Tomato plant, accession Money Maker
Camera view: horizontal (90 deg, fisheye); turntable rotation: 270 degrees
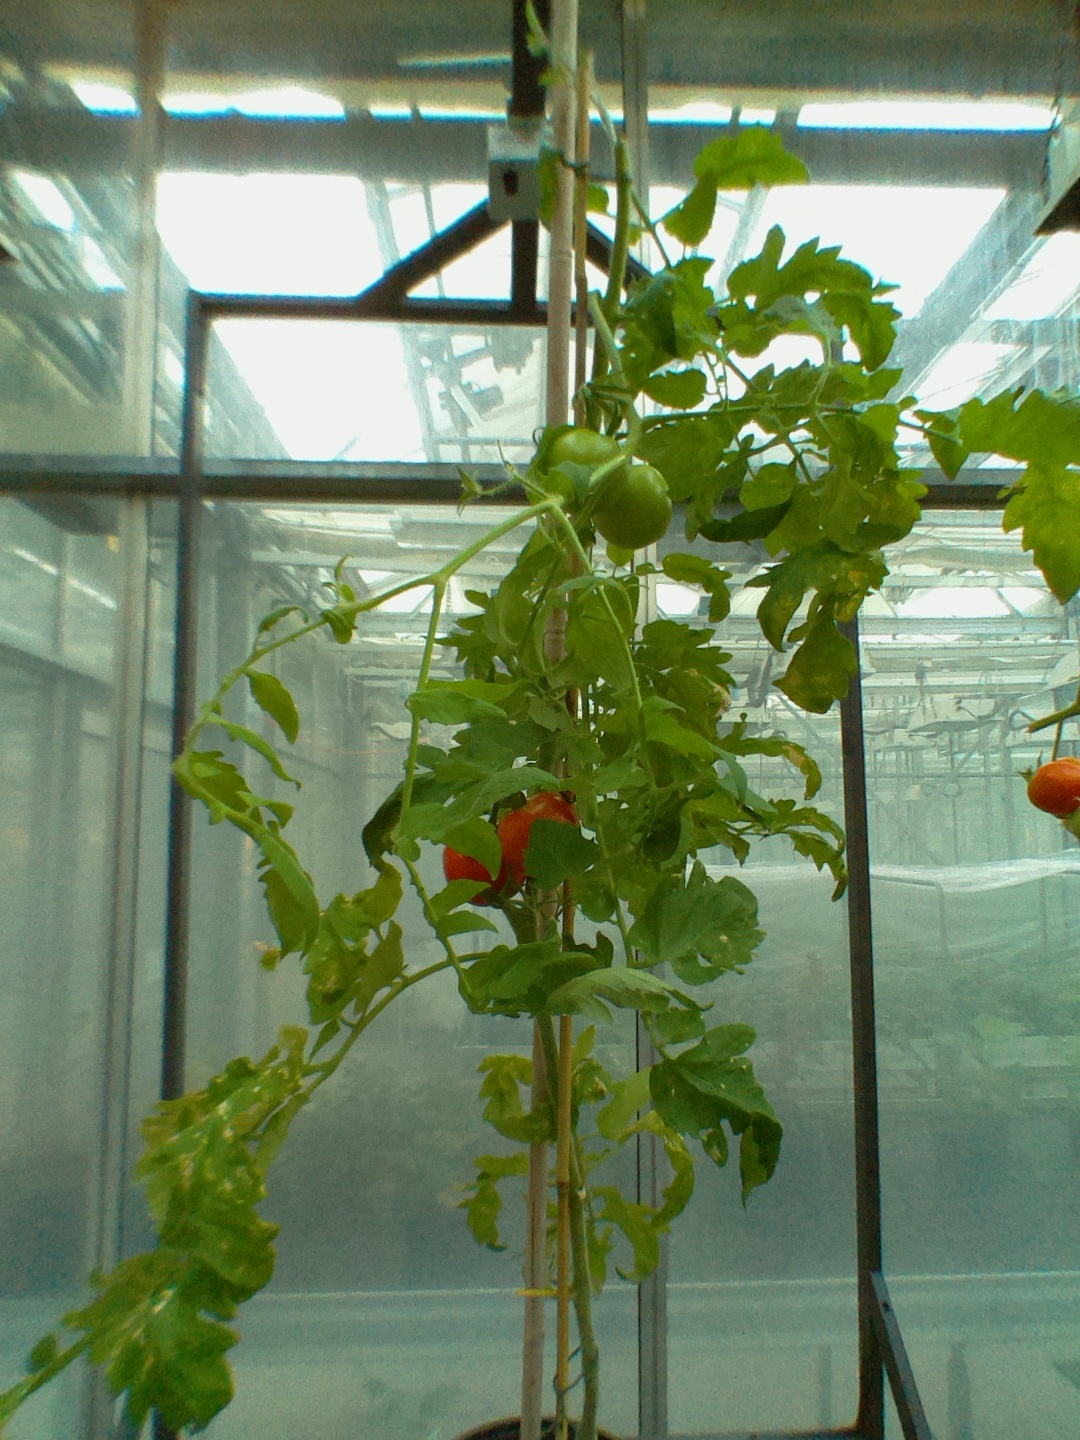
BBCH growth stage 85: 50%-60% of fruits show typical fully ripe color